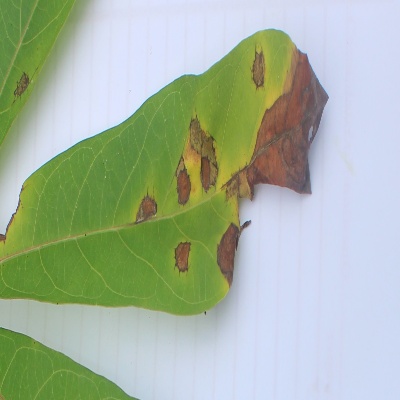
Crop: Cassava
Condition: brown spot